Jean Charles-Brun

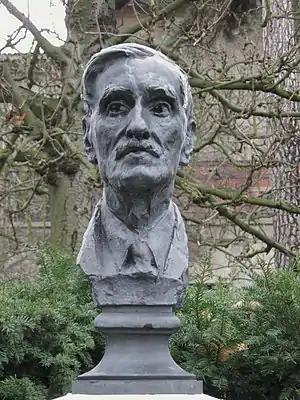
Bust of Jean Charles-Brun.

Jean Charles-Brun (29 December 1870 – 14 October 1946), was an Occitan French proponent of autonomy of France's regions and then founded the French Regionalist Federation in 1901. Charles-Brun was also a proponent of pan-Latinism and the creation of a democratic international "confederation latine" ("Latin Confederation").